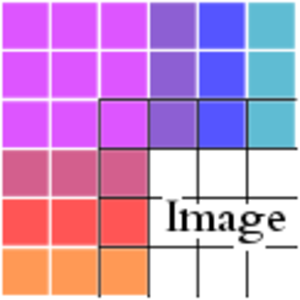
En traitement d'images, un noyau, une matrice de convolution ou un masque est une petite matrice utilisée pour le floutage, l'amélioration de la netteté de l'image, le gaufrage, la détection de contours, et d'autres. Tout cela est accompli en faisant une convolution entre le noyau et l'image.